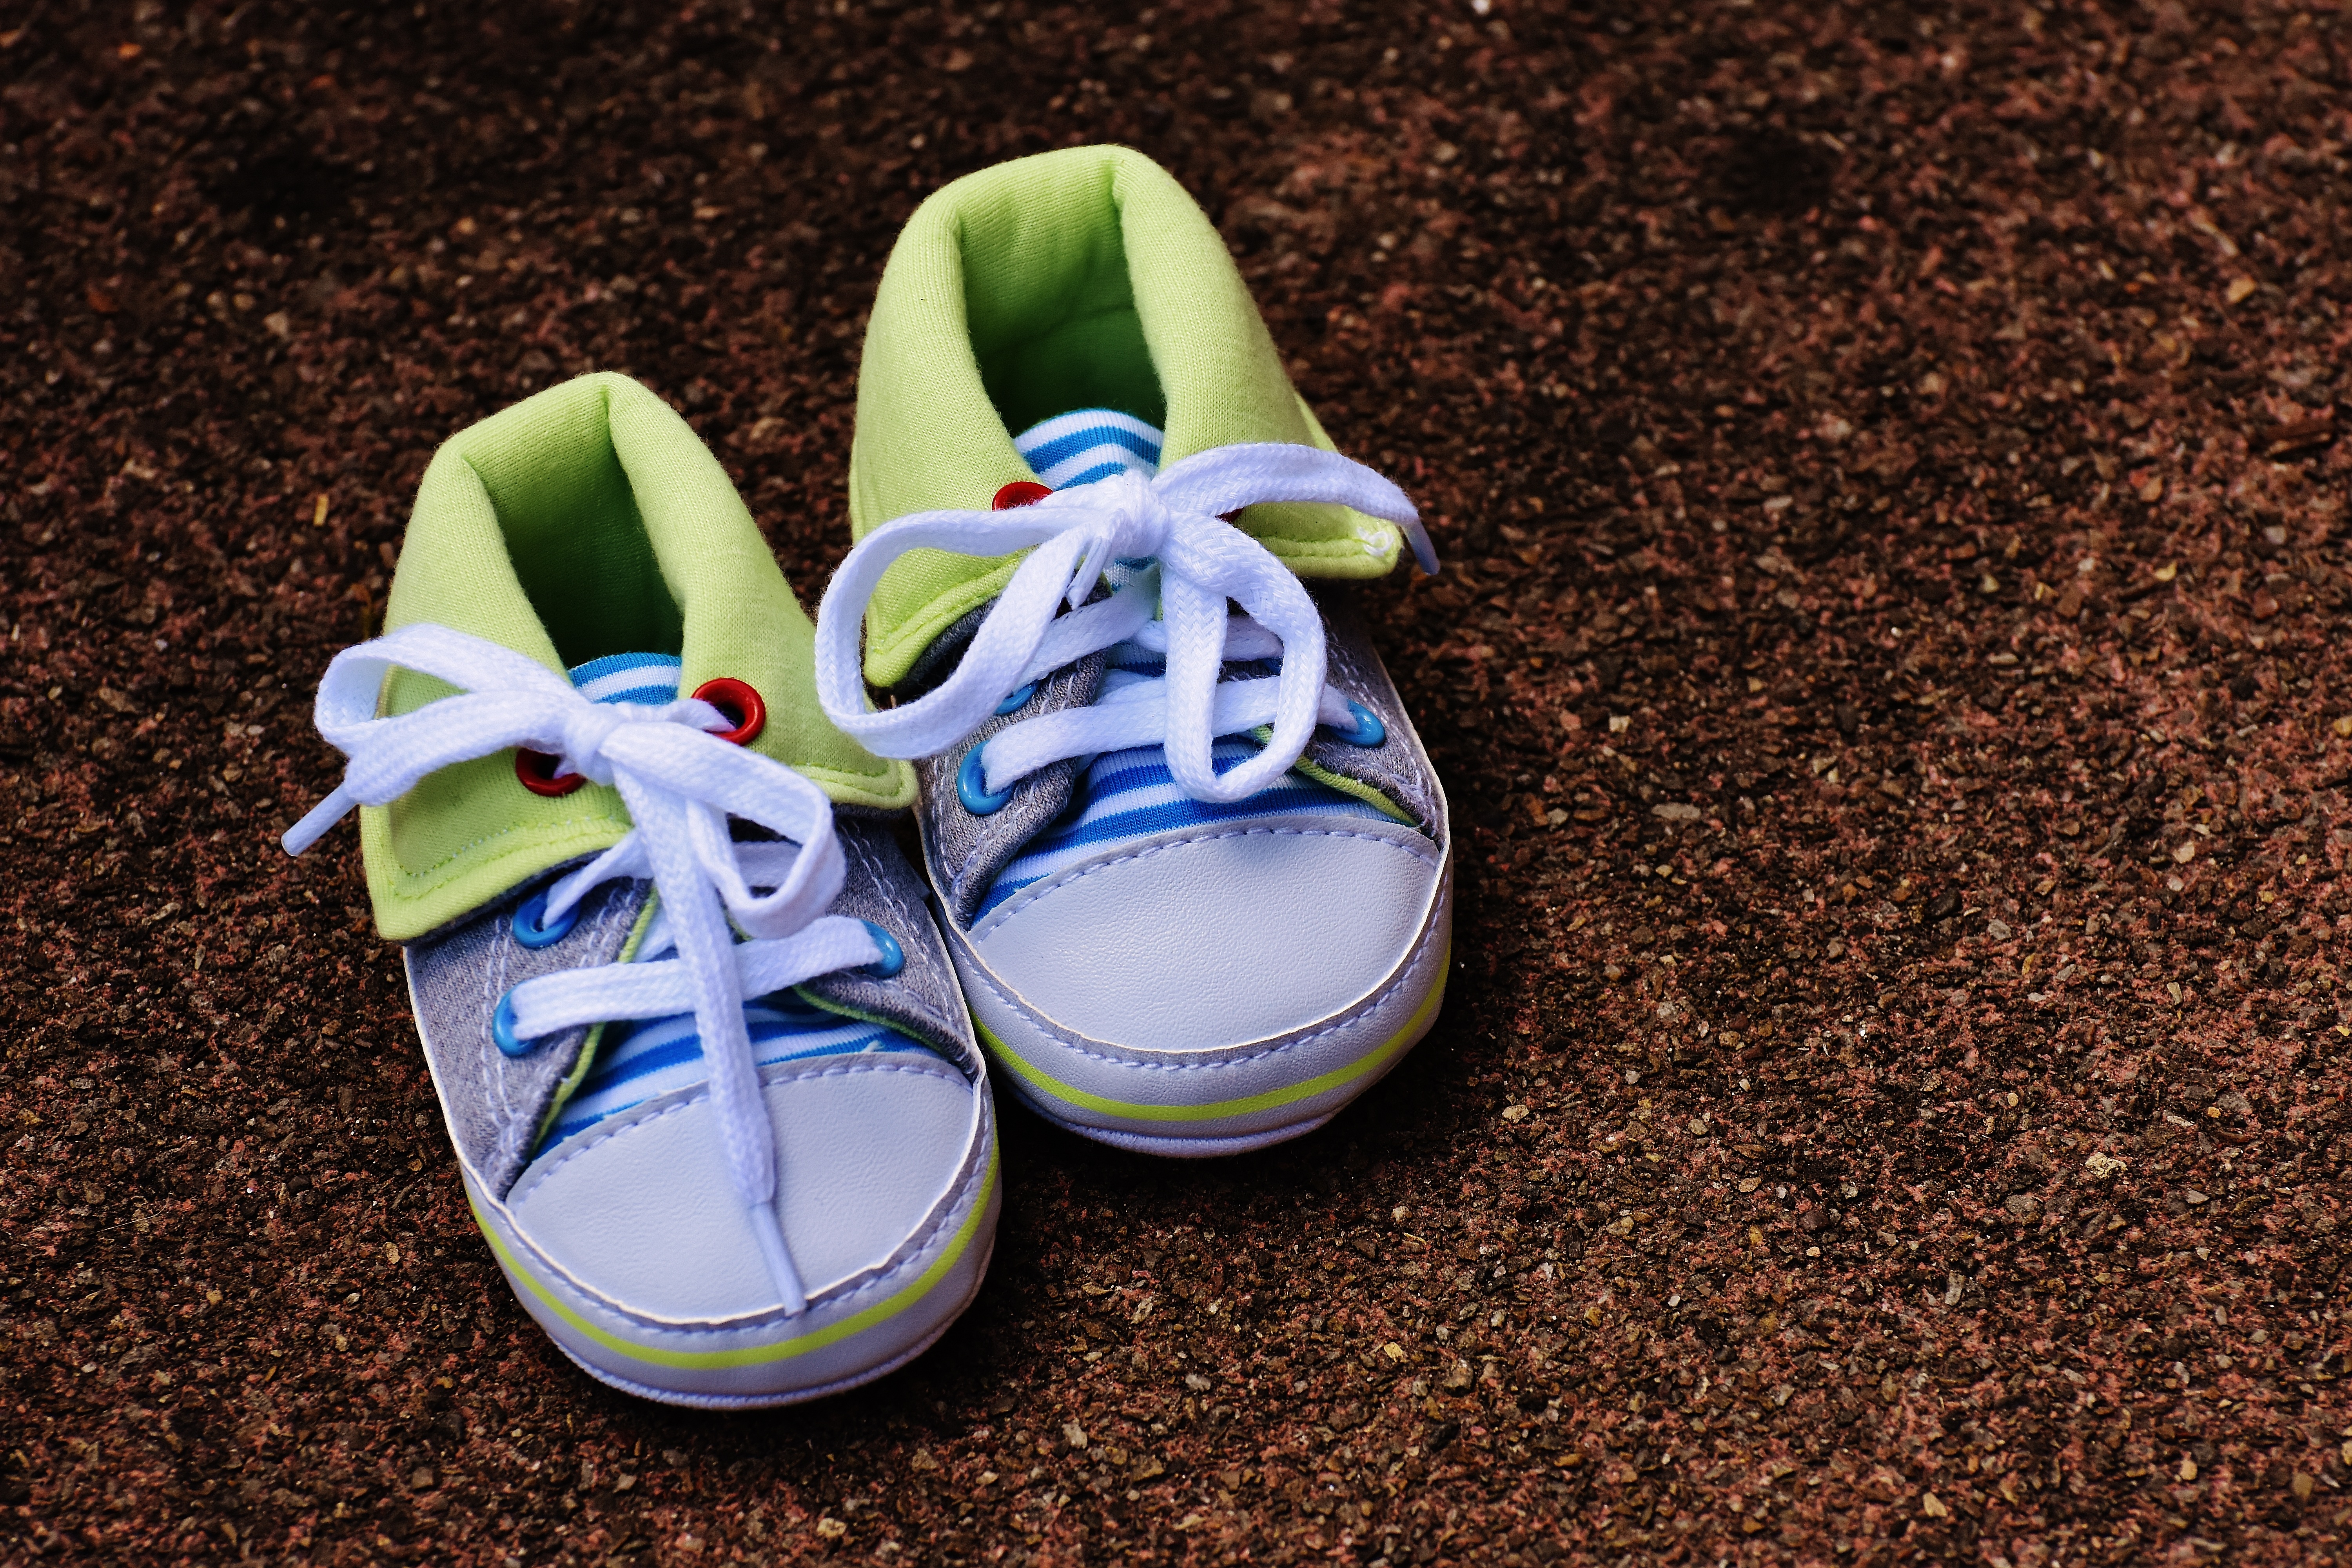
shoe, white, cute, leg, spring, green, small, blue, baby, shoes, sneakers, footwear, charming, baby shoes, children's shoes, outdoor shoe